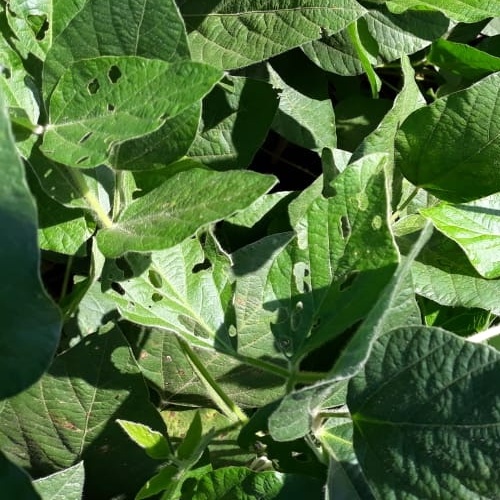
Label: Caterpillar